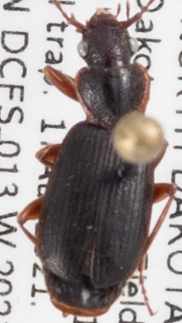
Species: Cymindis cribricollis
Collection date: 2021-08-17
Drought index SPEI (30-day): -2.09
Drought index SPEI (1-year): -2.09
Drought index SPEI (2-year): -1.416